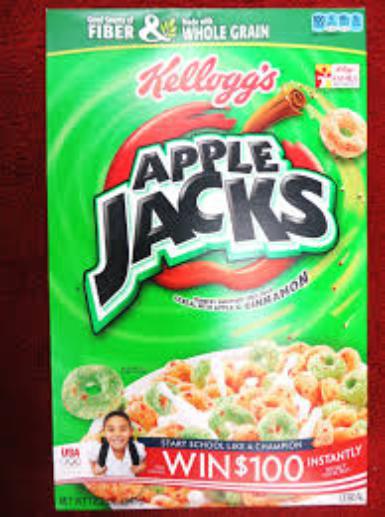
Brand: Apple Jacks
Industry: Food